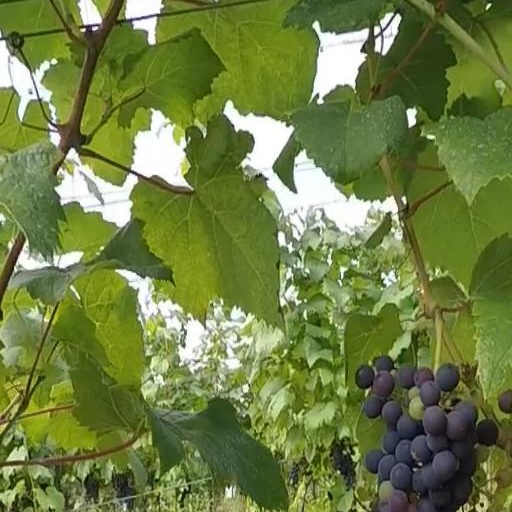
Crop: grape